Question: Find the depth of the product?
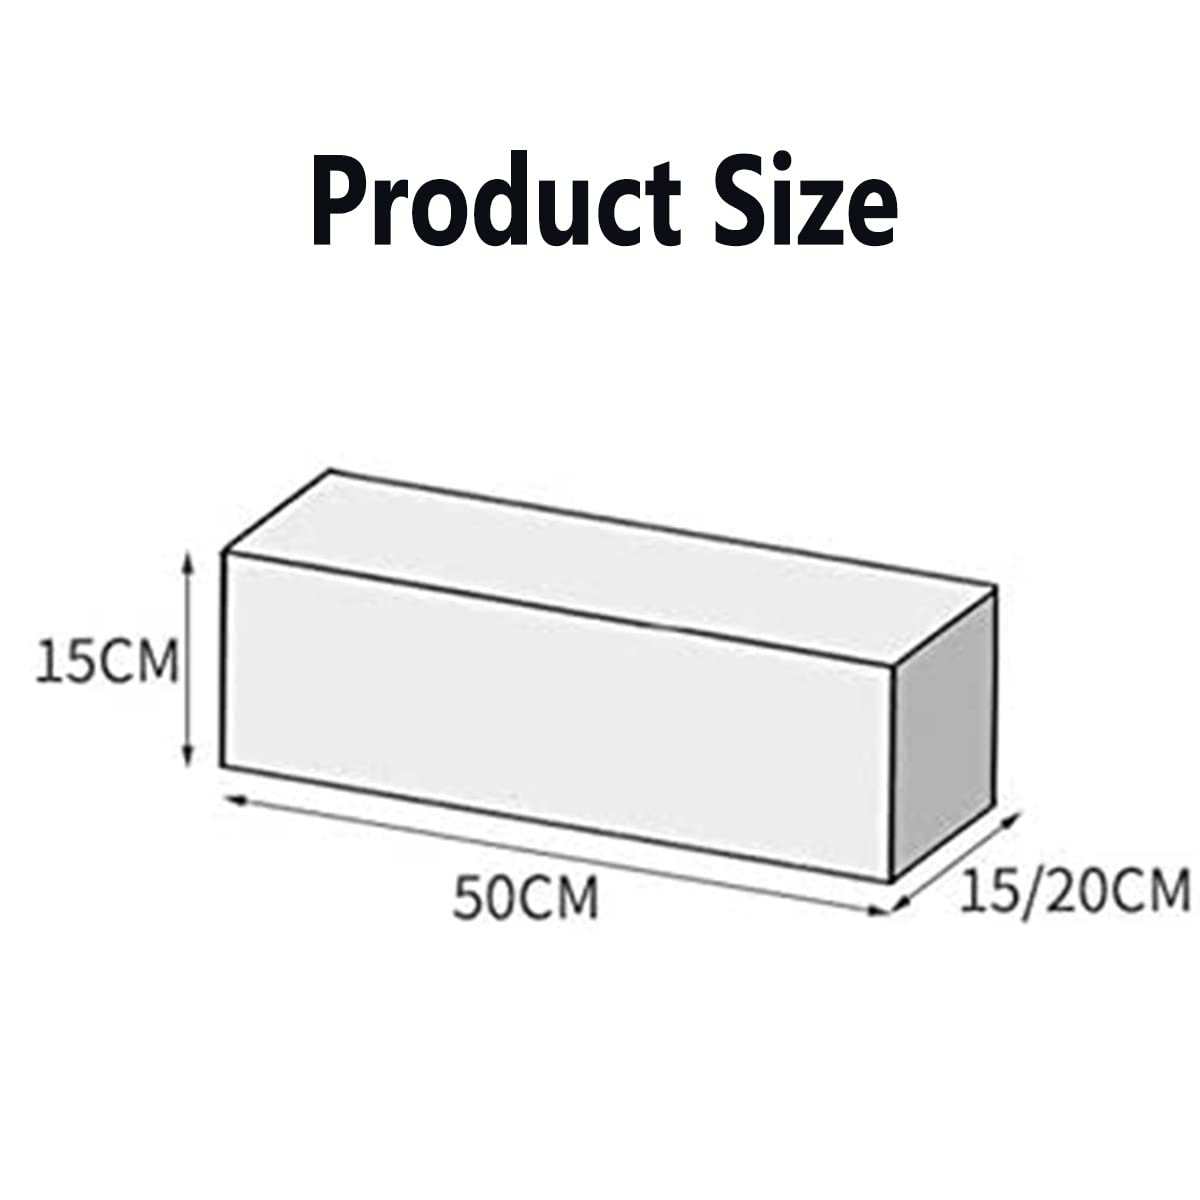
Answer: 50.0 centimetre